N-acetylmuramoyl-L-alanine amidase

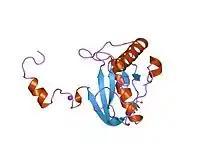
crystal structure of the c-terminal peptidoglycan-binding domain of human peptidoglycan recognition protein ialpha

In enzymology, a N-acetylmuramoyl-L-alanine amidase is an enzyme that catalyzes a chemical reaction that cleaves the link between N-acetylmuramoyl residues and L-amino acid residues in certain cell-wall glycopeptides.